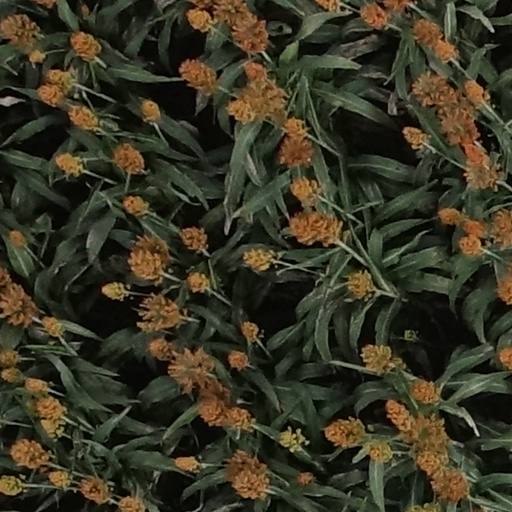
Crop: sorghum